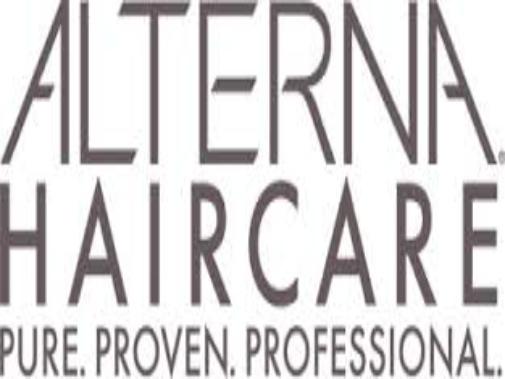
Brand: Alterna Haircare
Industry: Necessities